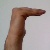
The image shows a hand gesture representing a space in Indian Sign Language.